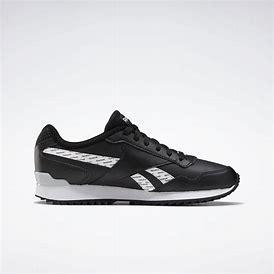
Brand: Reebok
Model: Royal Glide Ripple Clip